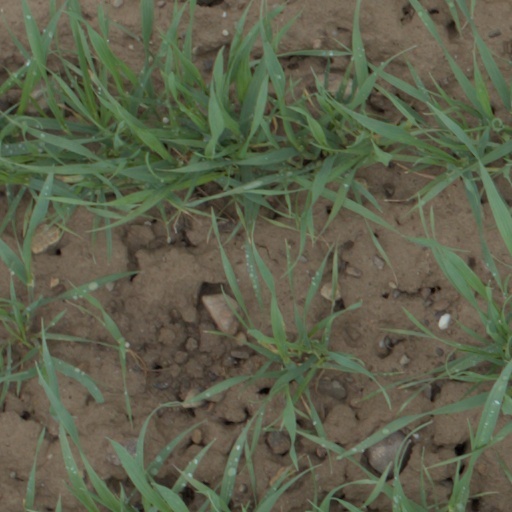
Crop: wheat